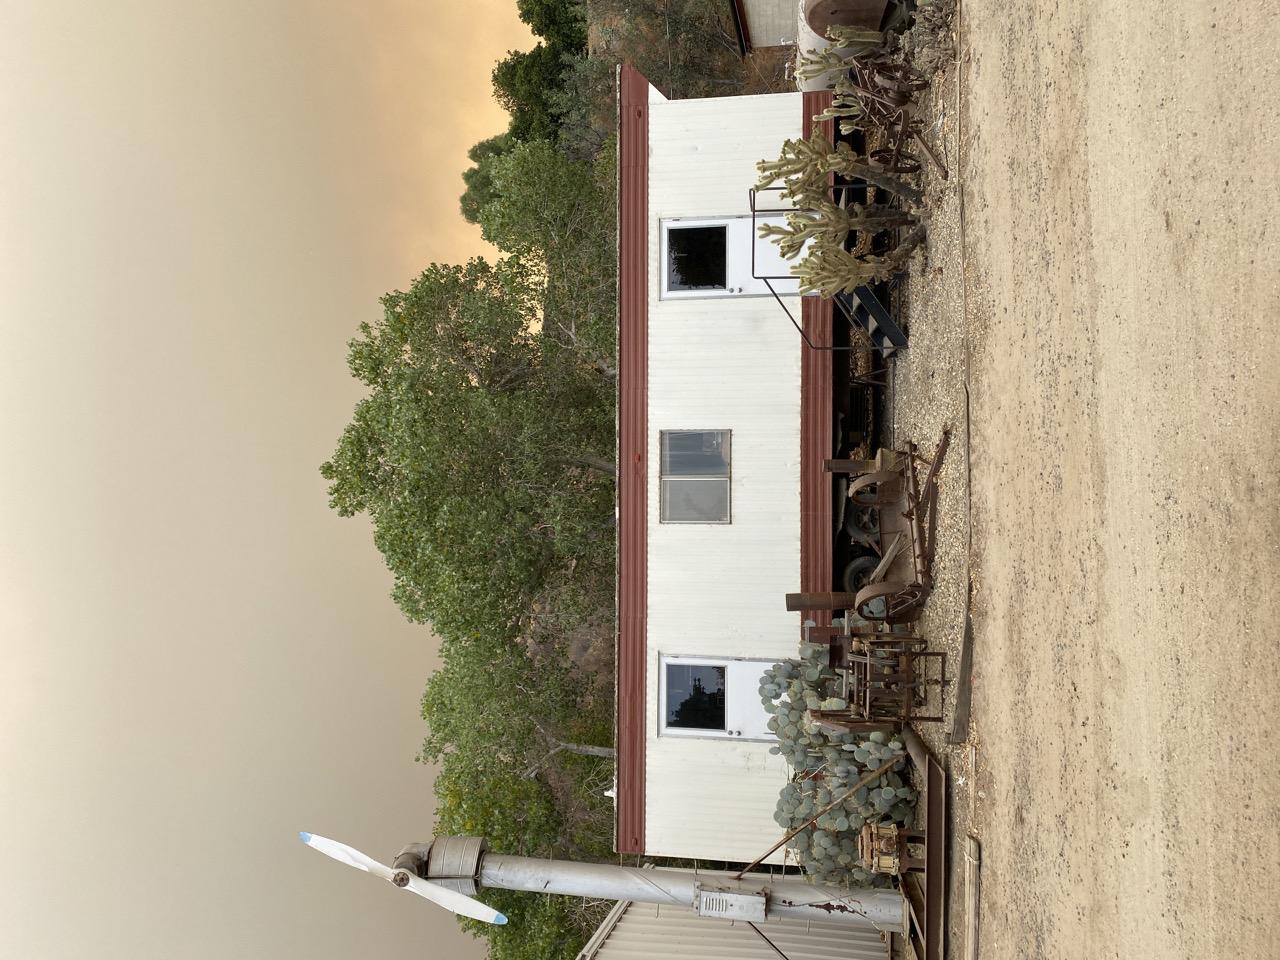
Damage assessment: no_damage